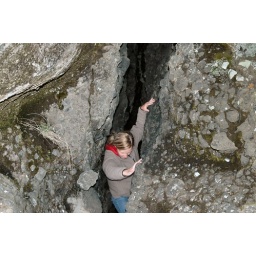
Climbing through a hole in a rock wall by the beach.